2014 World RX of Sweden

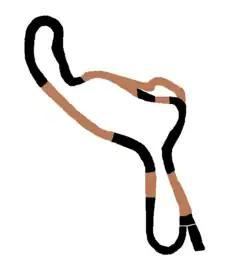
Rallycross layout of the Höljesbanan

The 2014 World RX of Sweden was the fifth round of the inaugural season of the FIA World Rallycross Championship. The event was held at the Höljesbanan in Höljes, Värmland.